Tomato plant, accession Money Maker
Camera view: tilt-top (135 deg); turntable rotation: 300 degrees
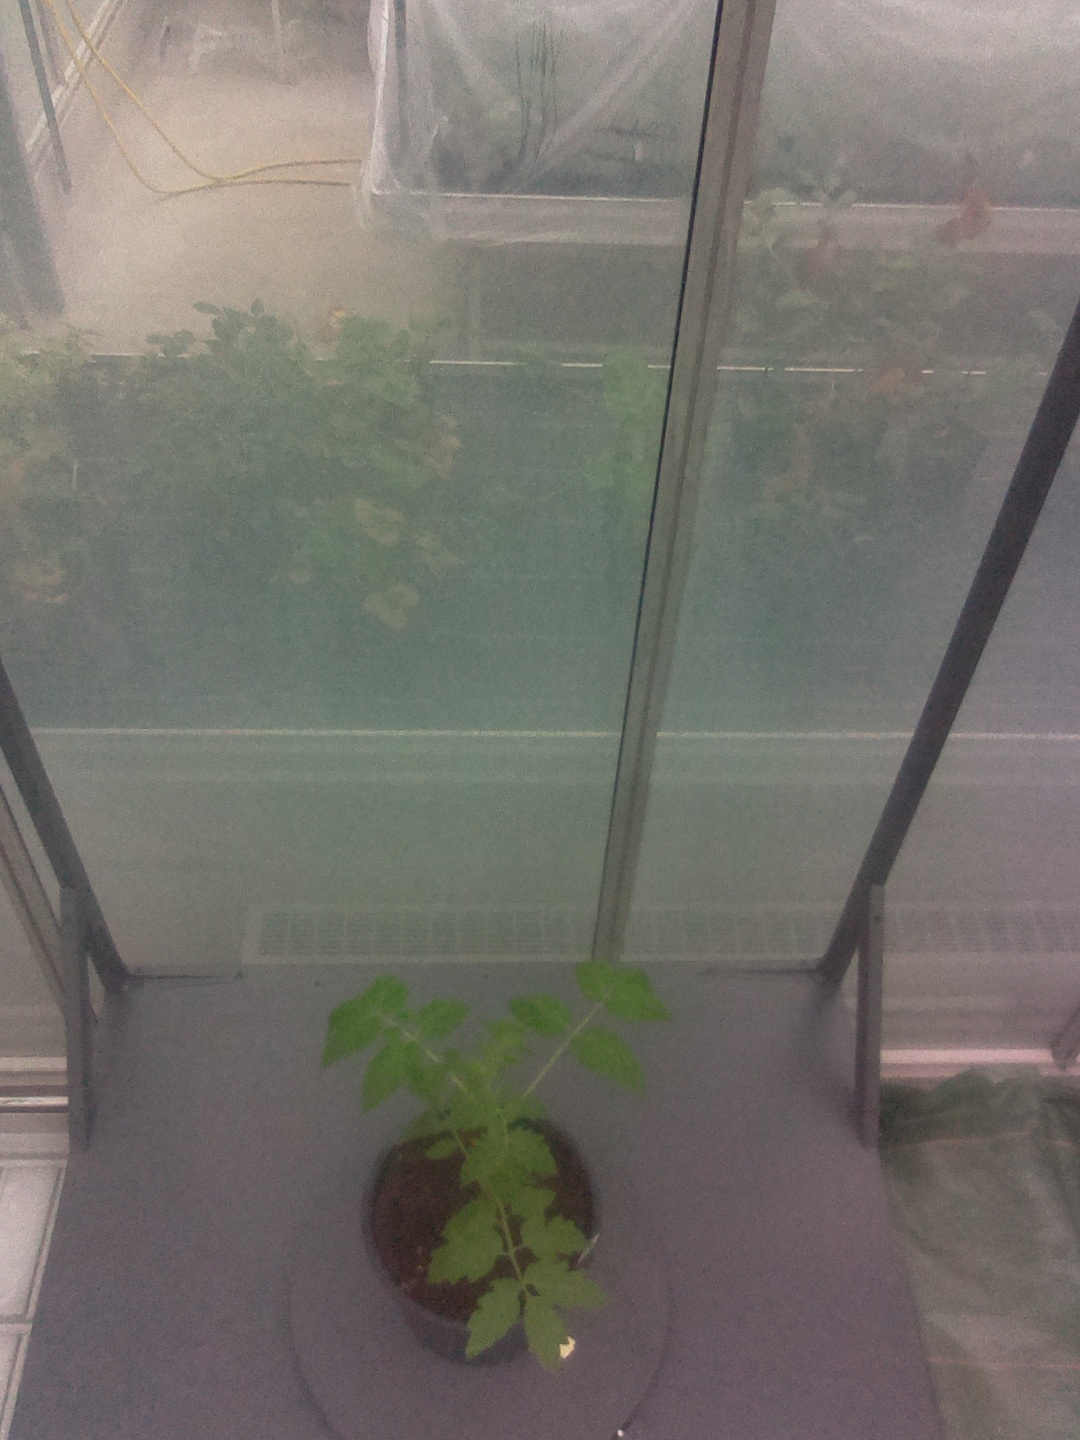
BBCH growth stage 13: 6 of true leaves visible